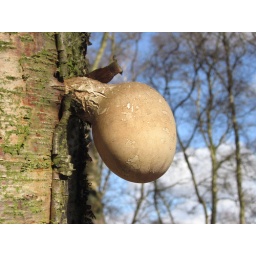
spotted this whilst walking in Scaleby woods, nice !!